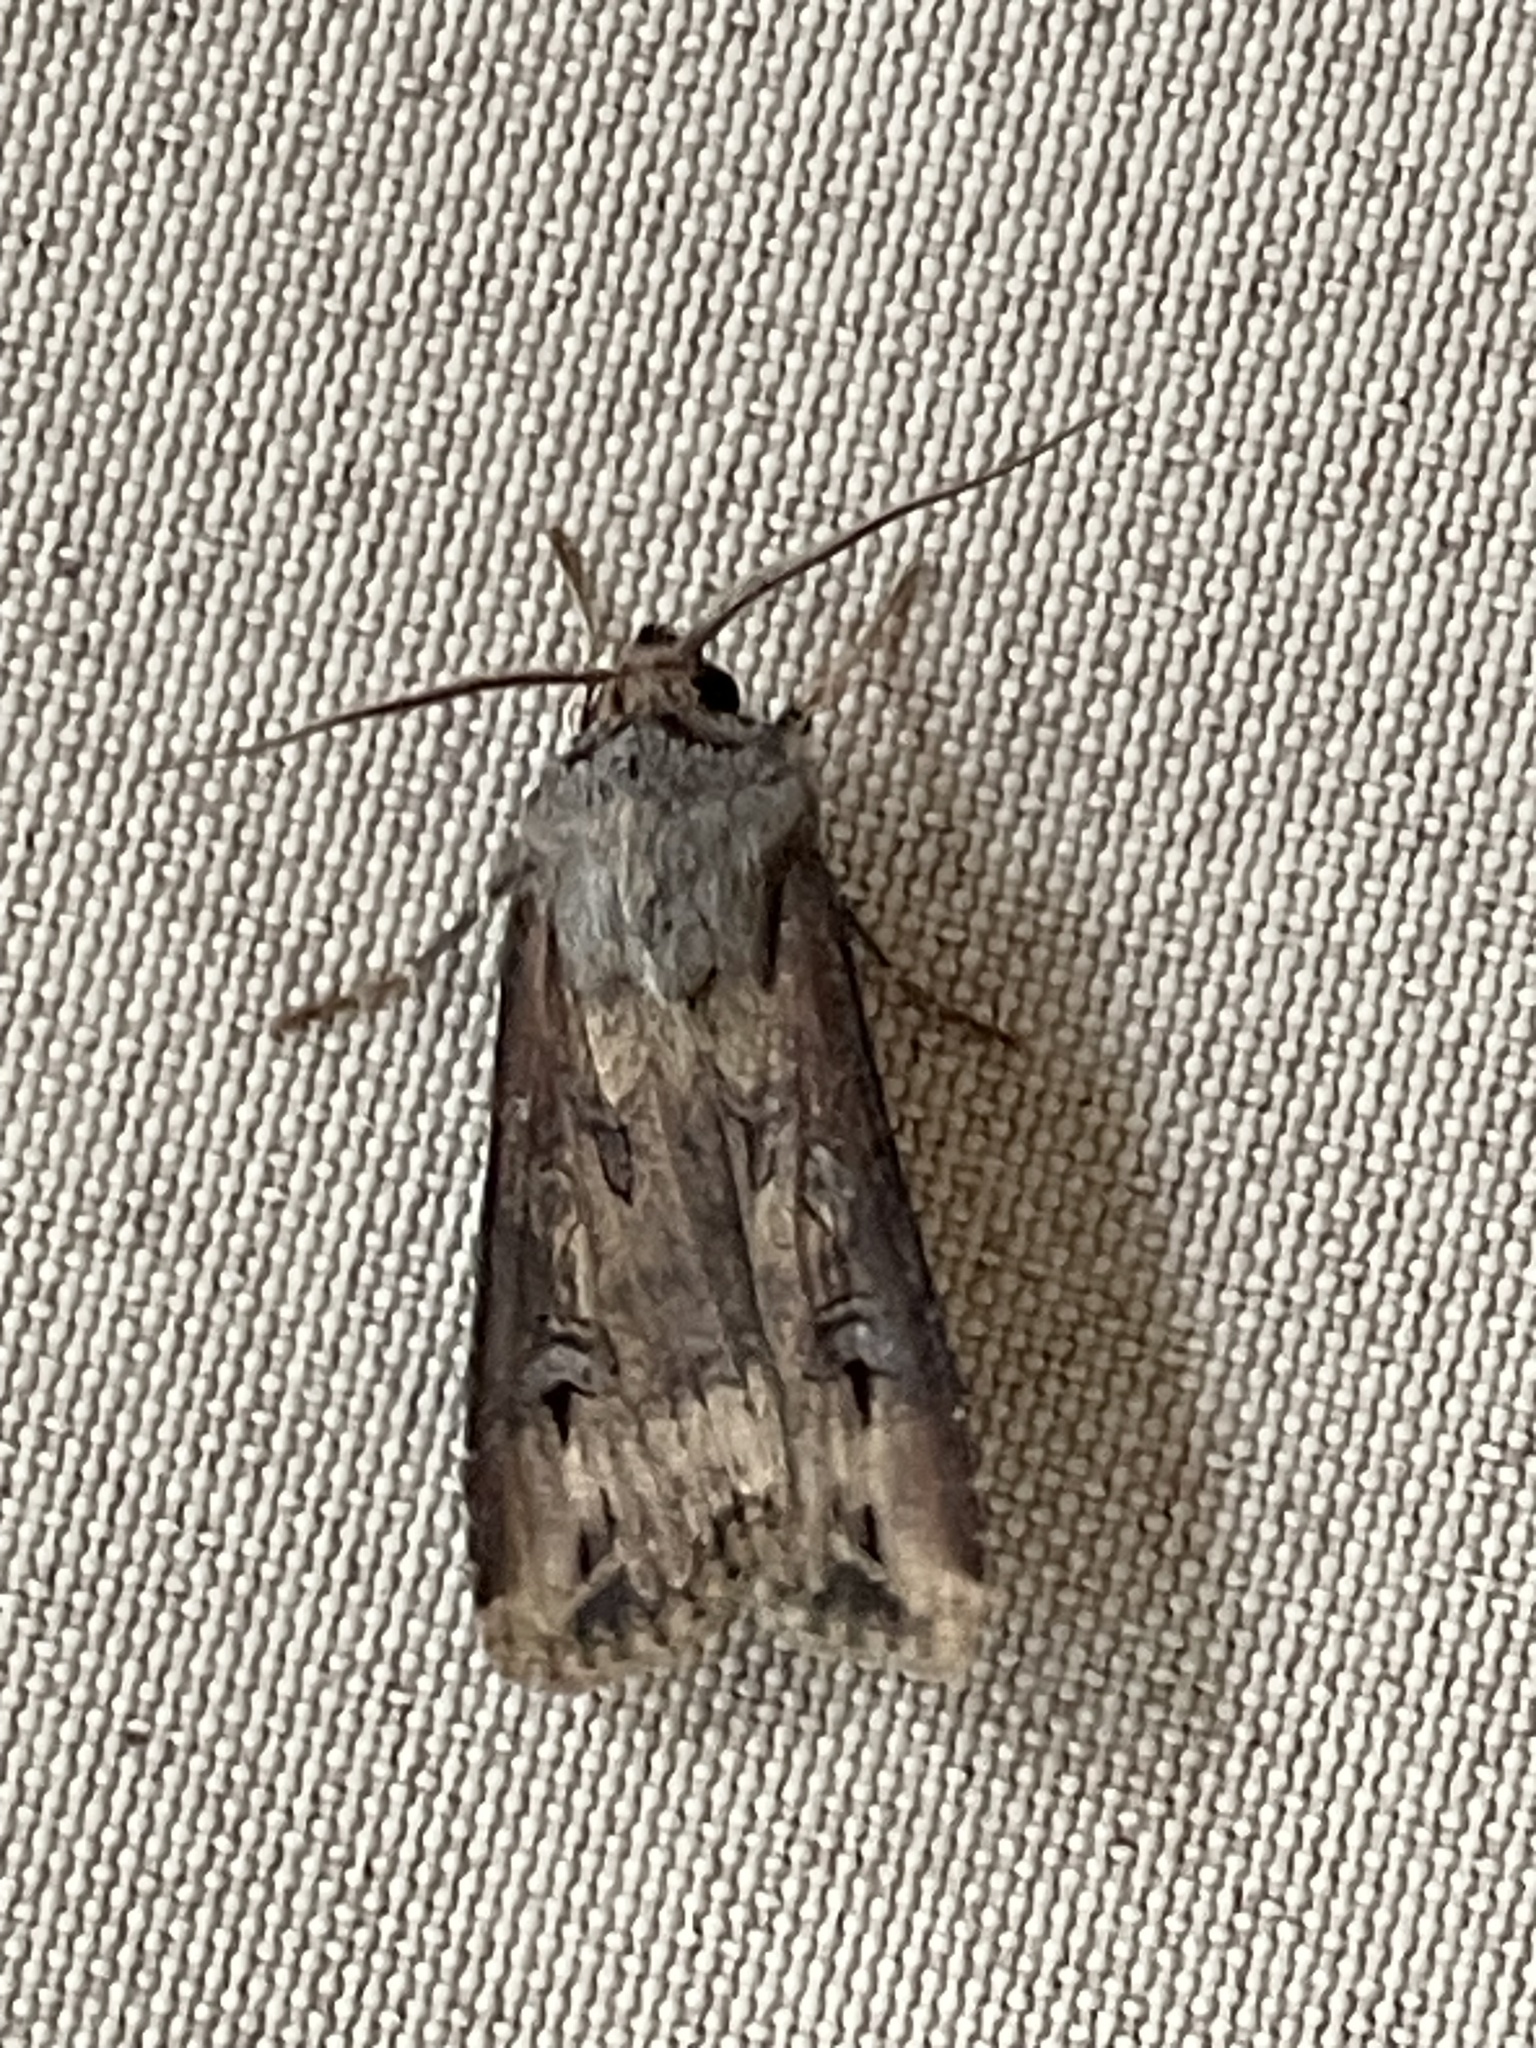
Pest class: cutworms